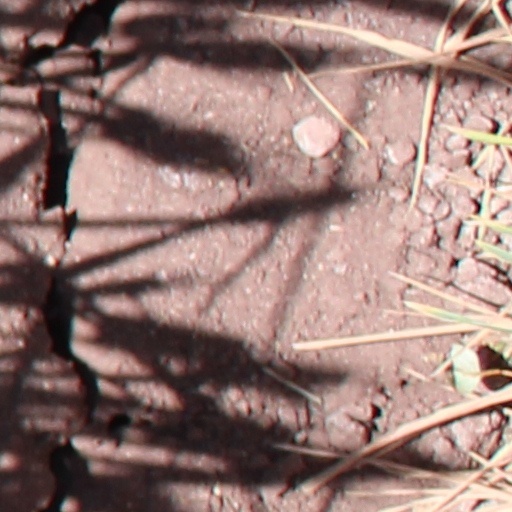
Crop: wheat